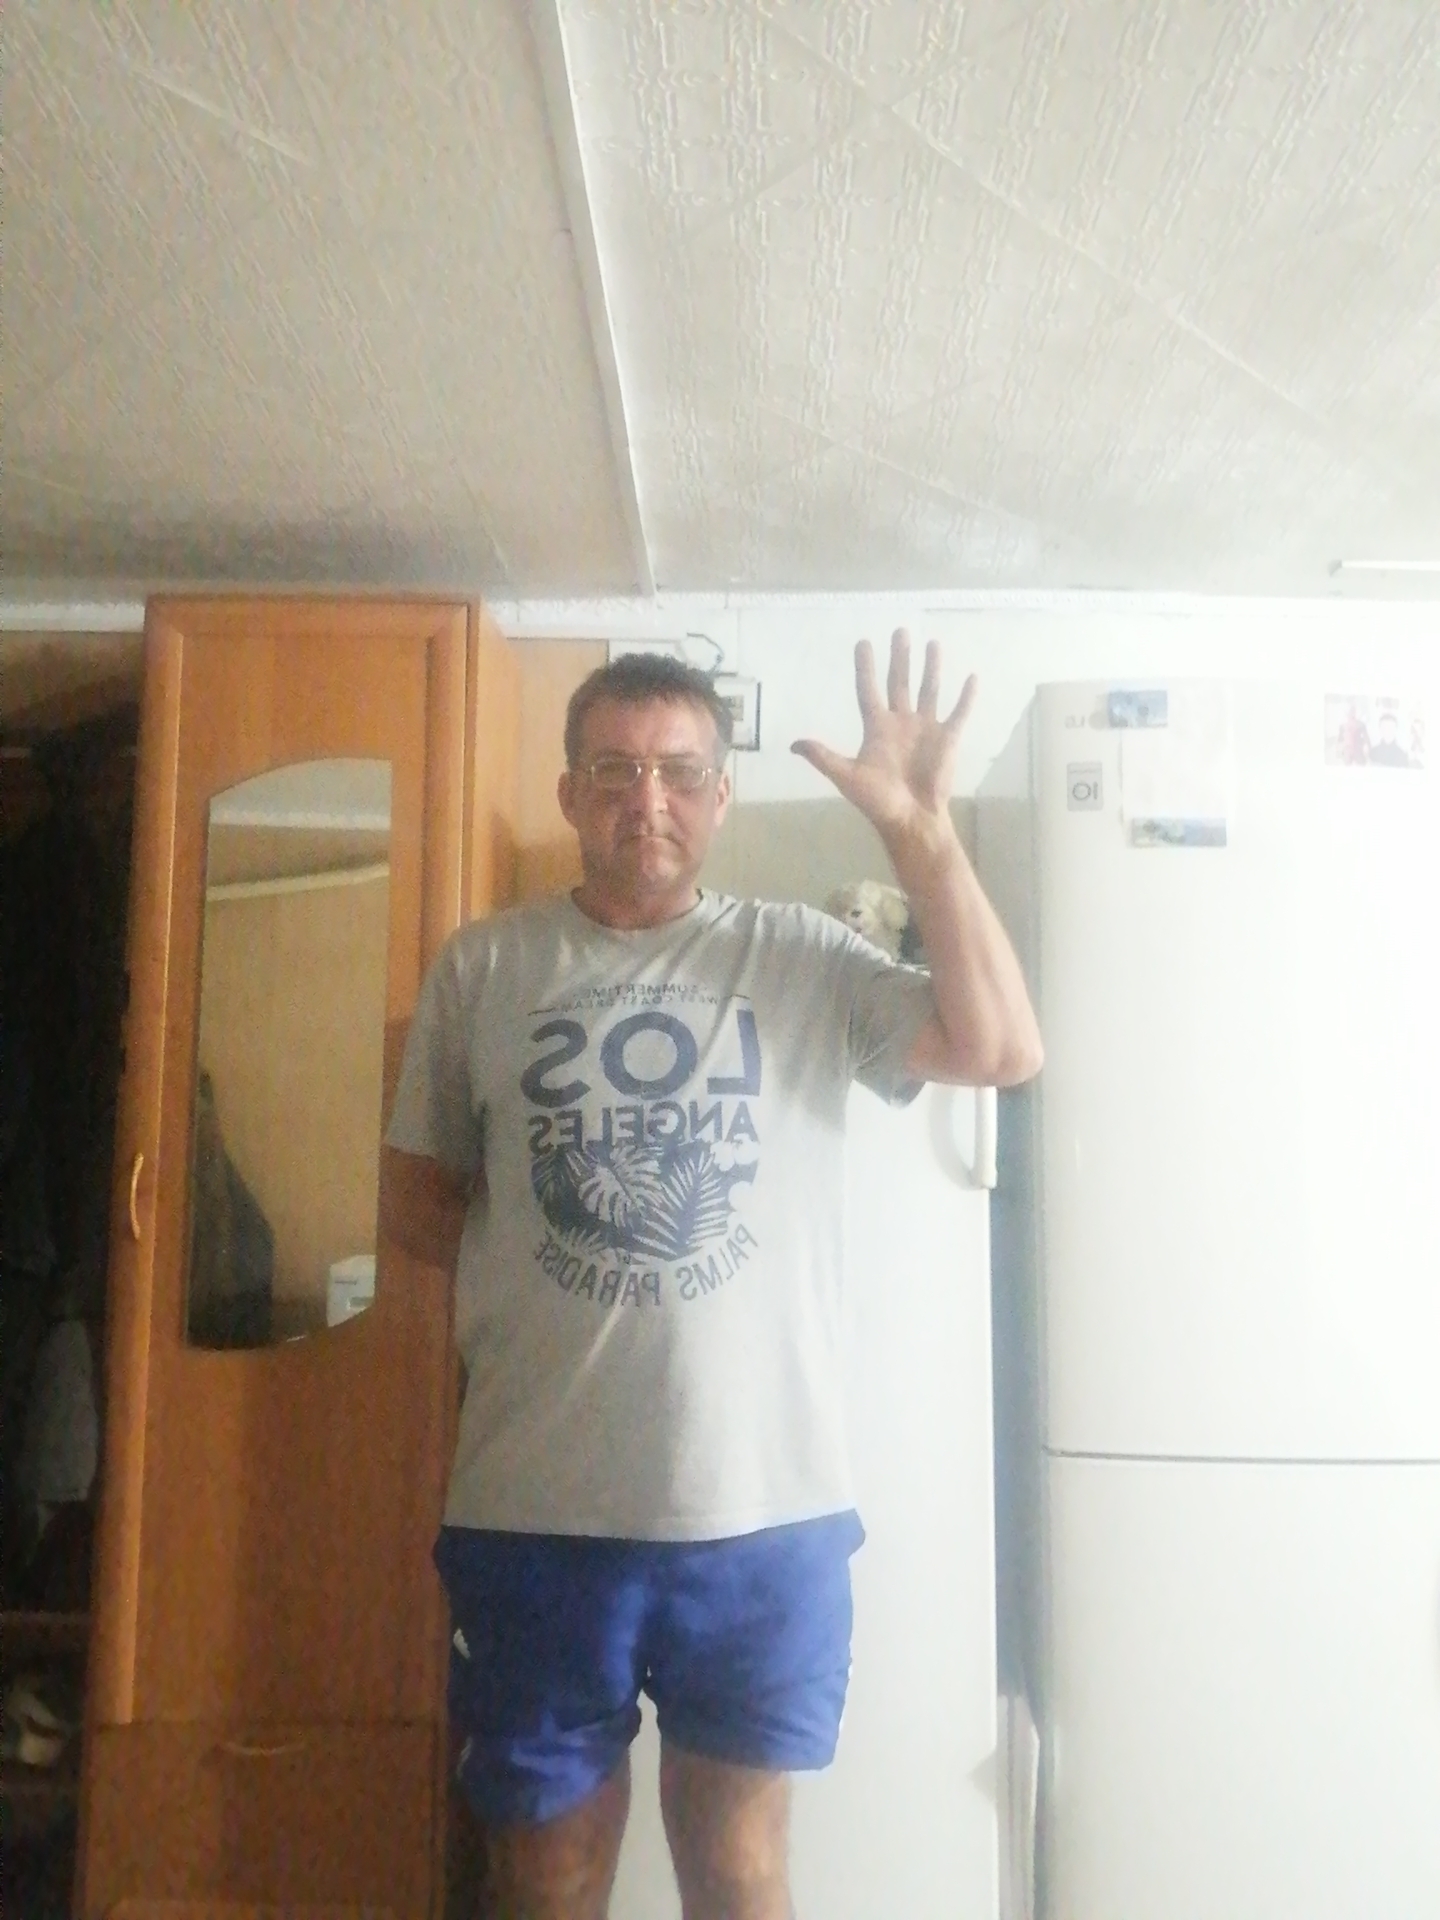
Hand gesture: palm